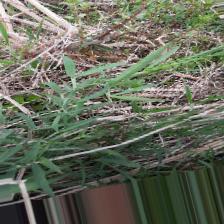
Label: Normal